Alan Deere

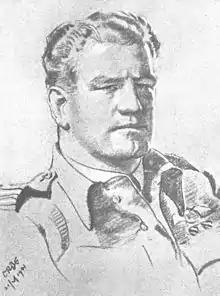
A sketch of Deere, made by Cuthbert Orde, 1941

Poor weather conditions meant that No. 54 Squadron saw little action until 24 July, when the Luftwaffe mounted several large bombing raids against convoys in the Thames Estuary. Deere and his flight disrupted one raid in the morning. During a second raid at midday that included at least 20 bombers and 30 fighters, he destroyed a Bf 109. This was his first victory of the Battle of Britain; by the end of the action, the squadron had accounted for 16 Bf 109s for the loss of two pilots. A few days later, Deere was promoted to the rank of flying officer and the squadron, having flown more sorties than any other during July, was sent back to Catterick for a rest.